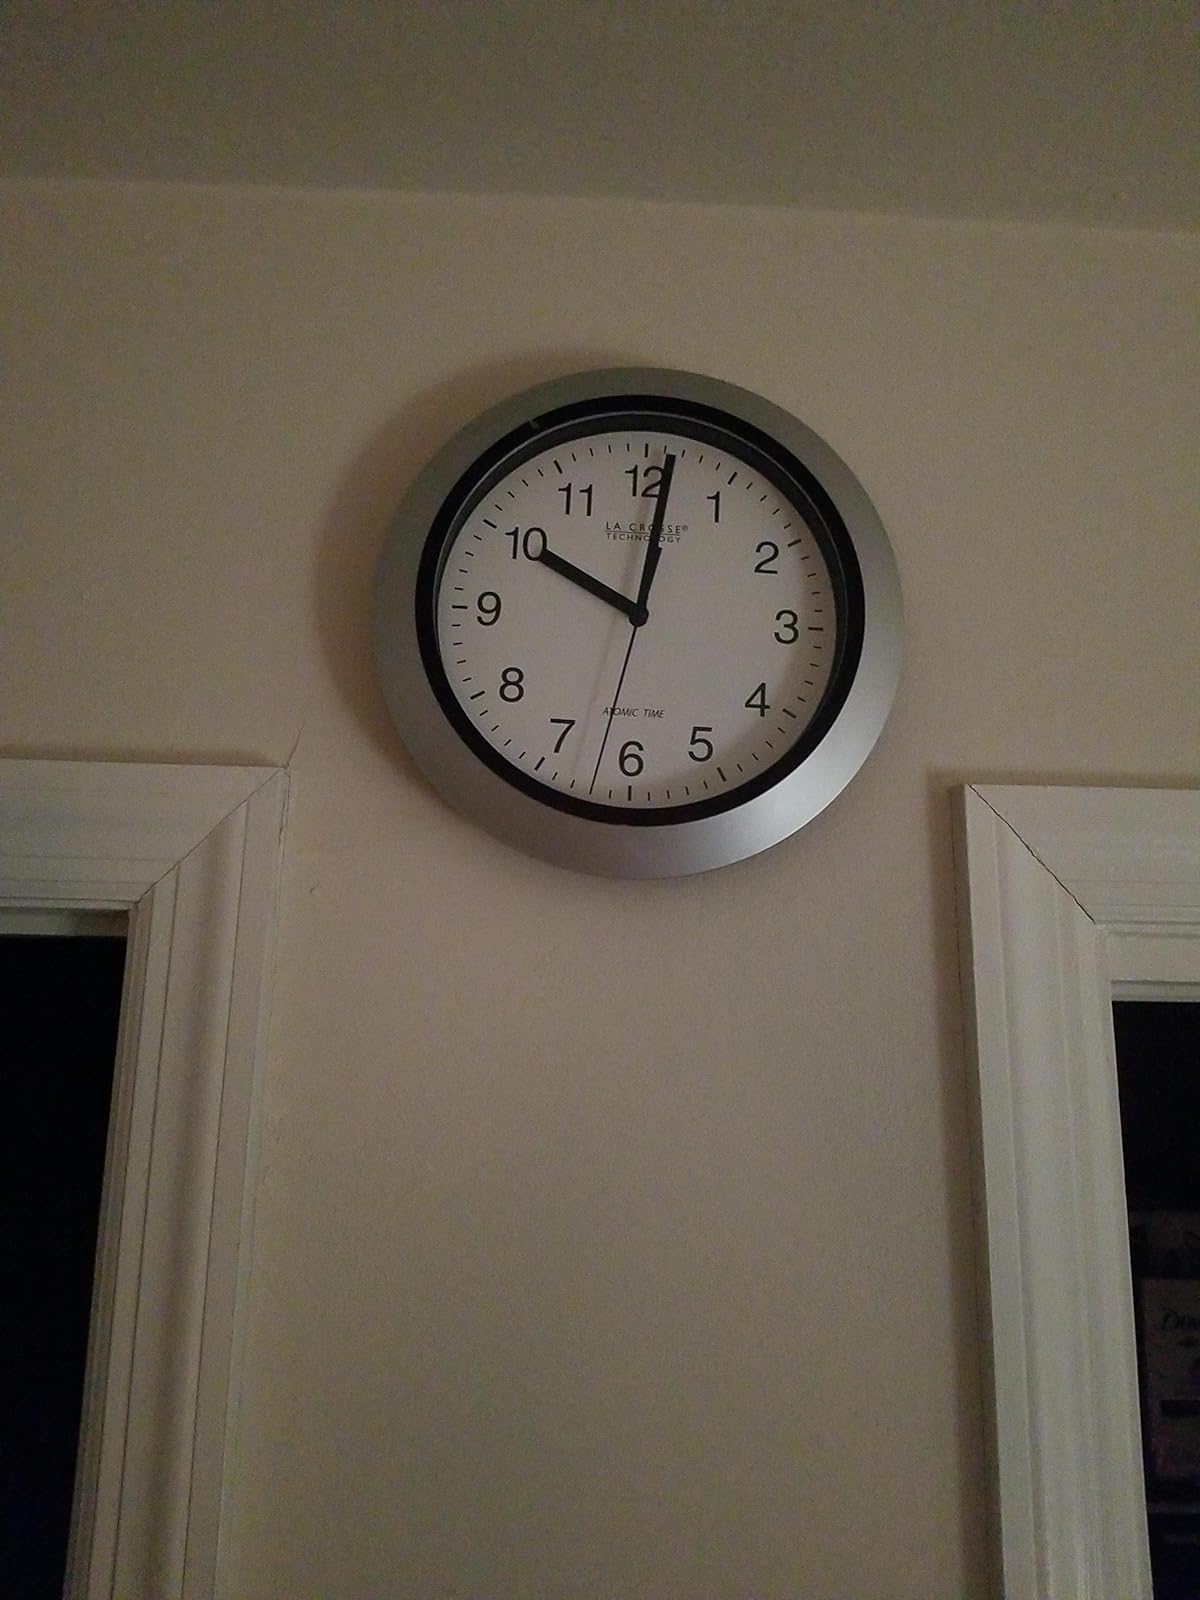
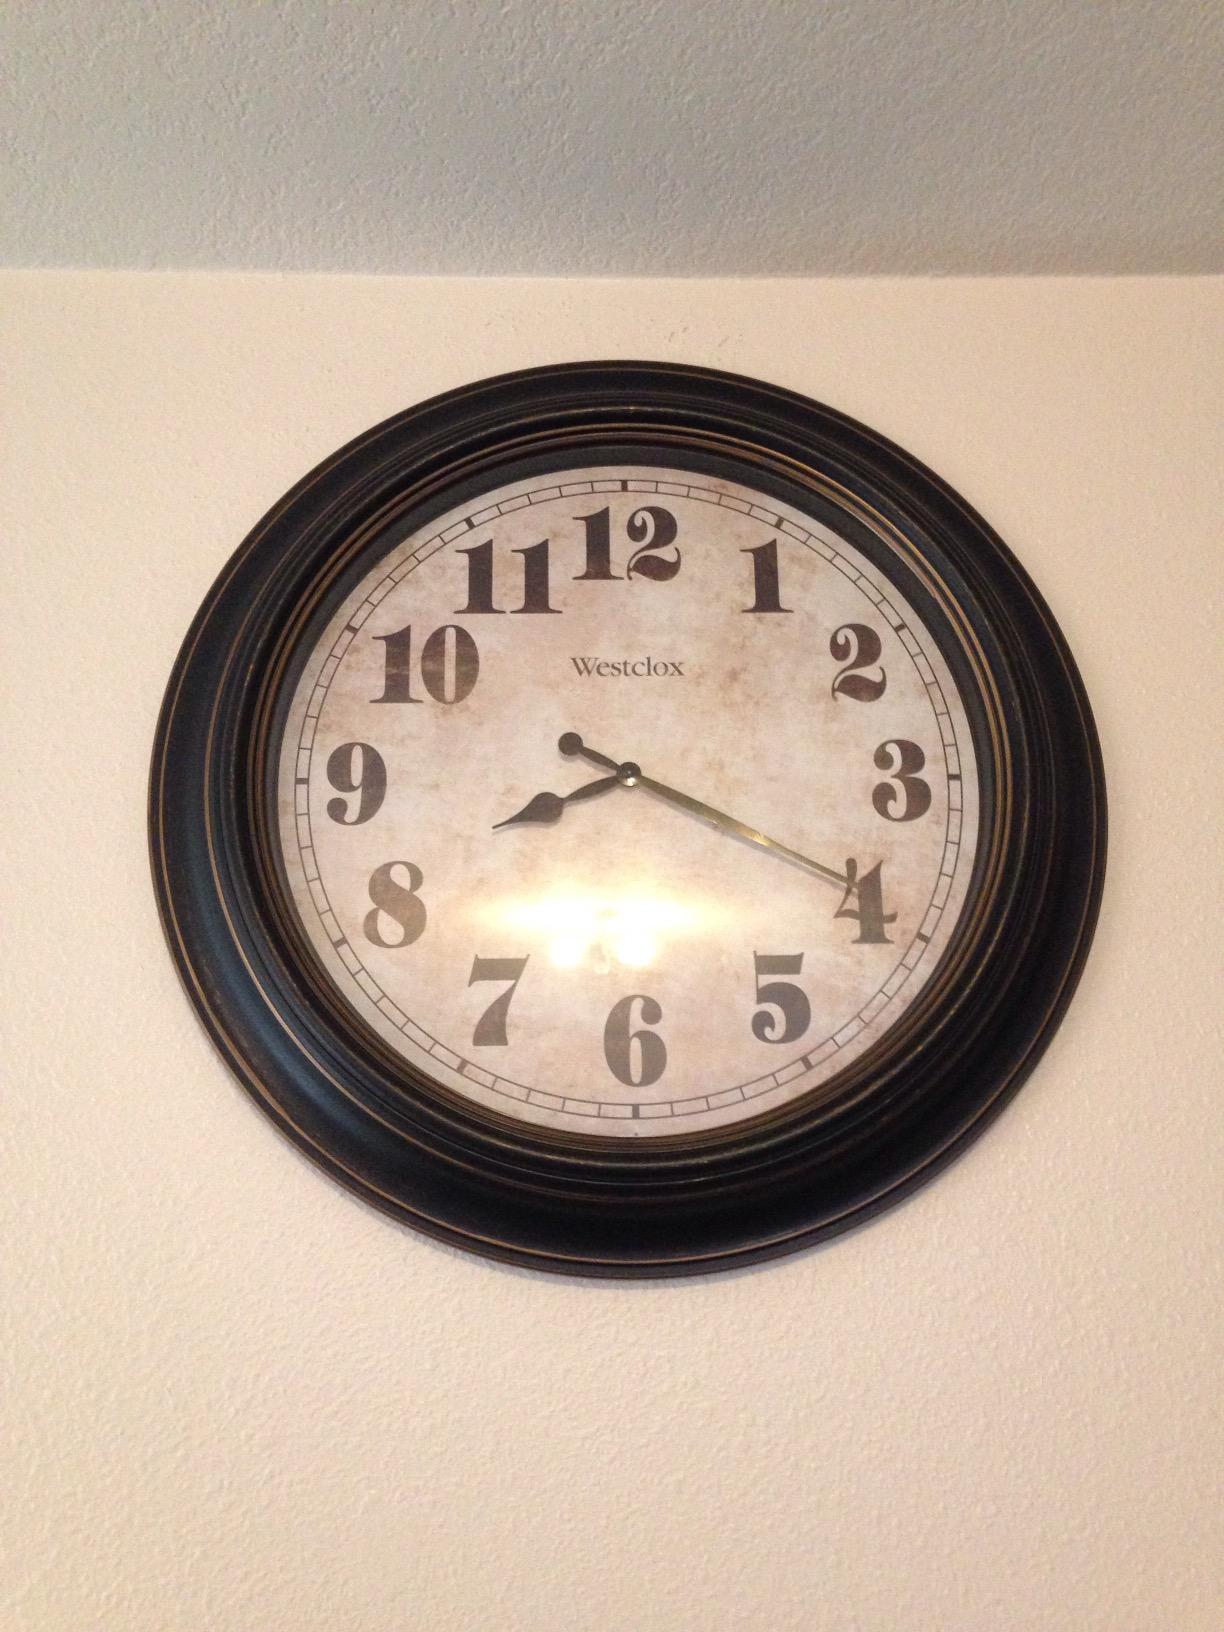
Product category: clock
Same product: no